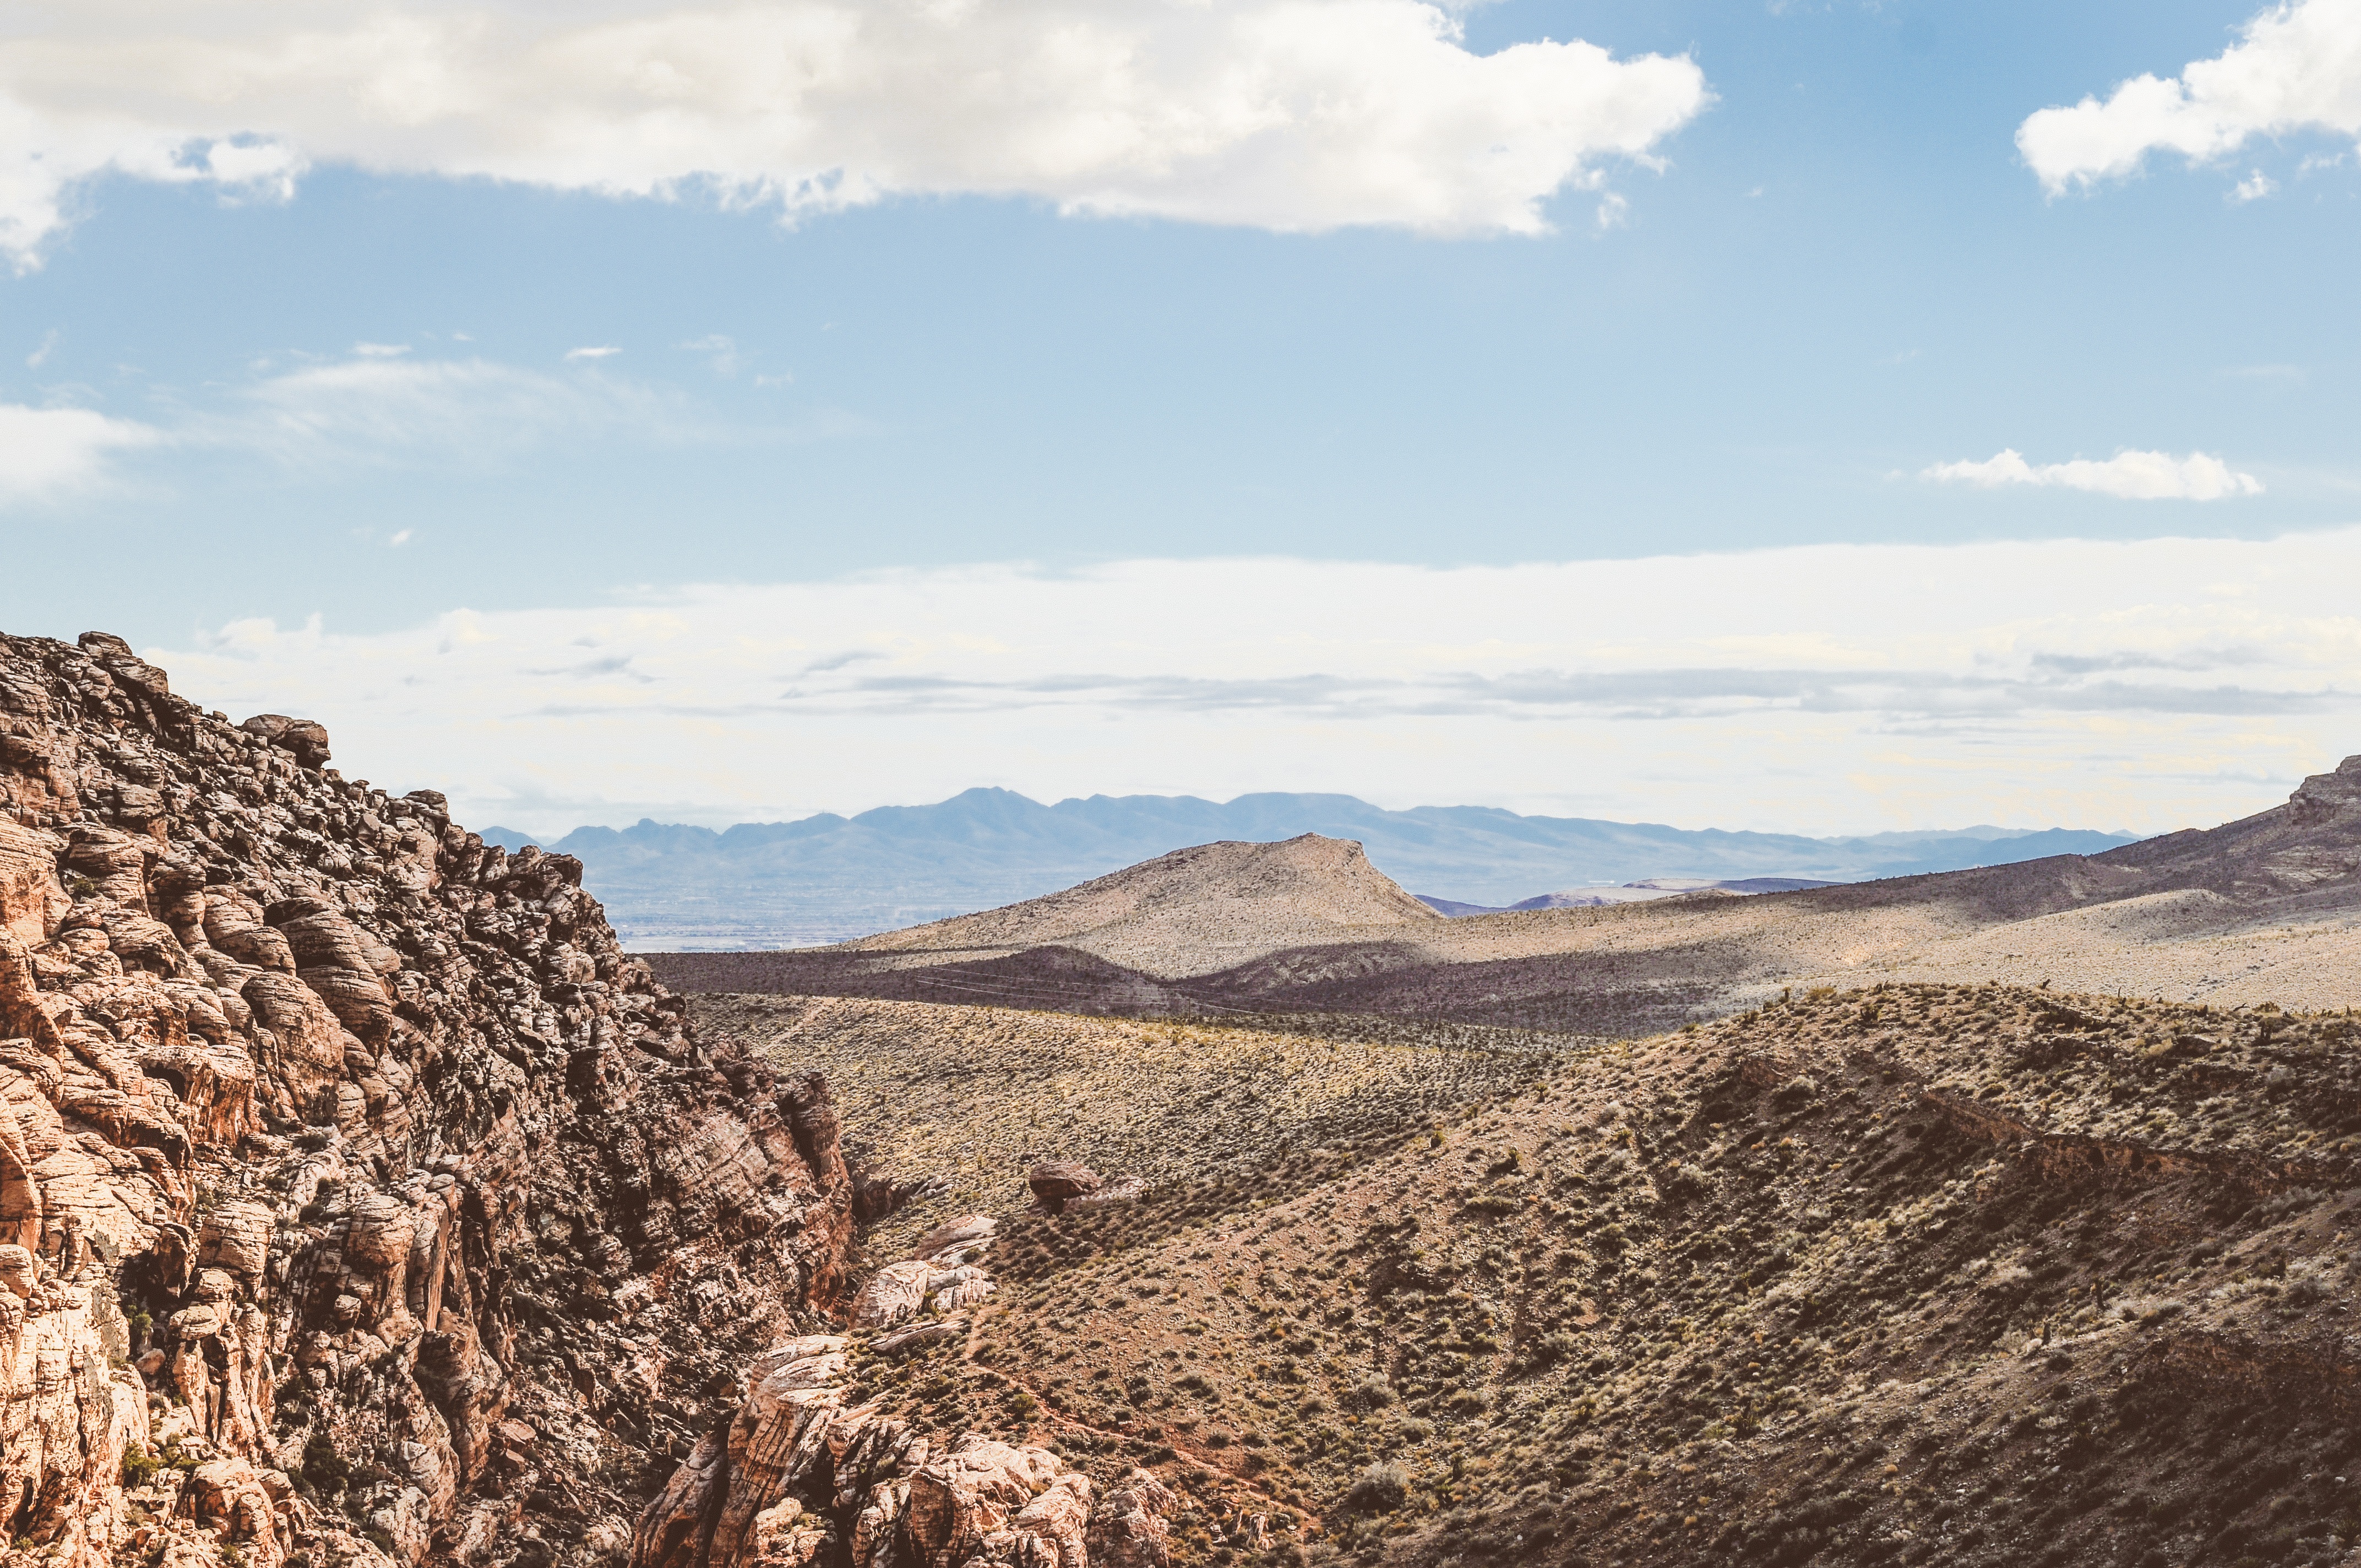
landscape, nature, rock, wilderness, mountain, hiking, hill, desert, valley, explore, wild, tranquility, journey, balance, peaceful, serene, soil, lifestyle, ridge, climb, life, wander, outdoors, relaxation, geology, earth, meditation, badlands, plateau, inspiration, scene, discover, ecosystem, simplicity, wadi, concentration, spirituality, landform, achieve, uncover, natural environment, geographical feature, mountainous landforms